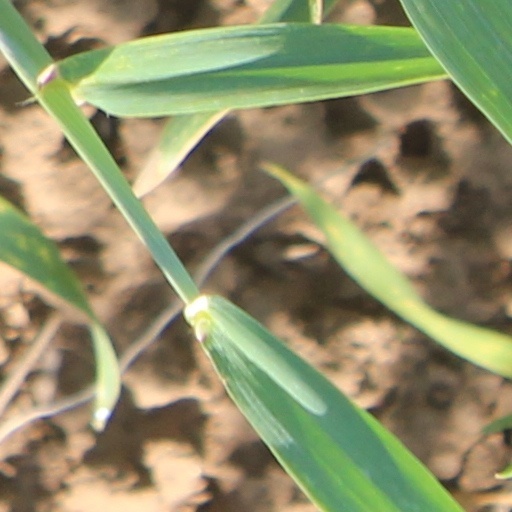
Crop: wheat